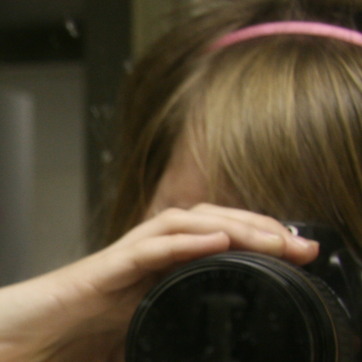
Material: skin